Peter Sanderson (tailor)

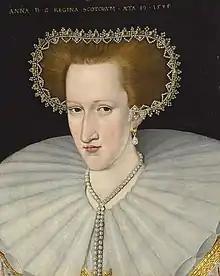
Anne of Denmark, by Adrian Vanson

He became a burgess of Edinburgh in 1587 by his marriage to Alison or Helena Cranstoun, a daughter of Cuthbert Cranstoun, a furrier.